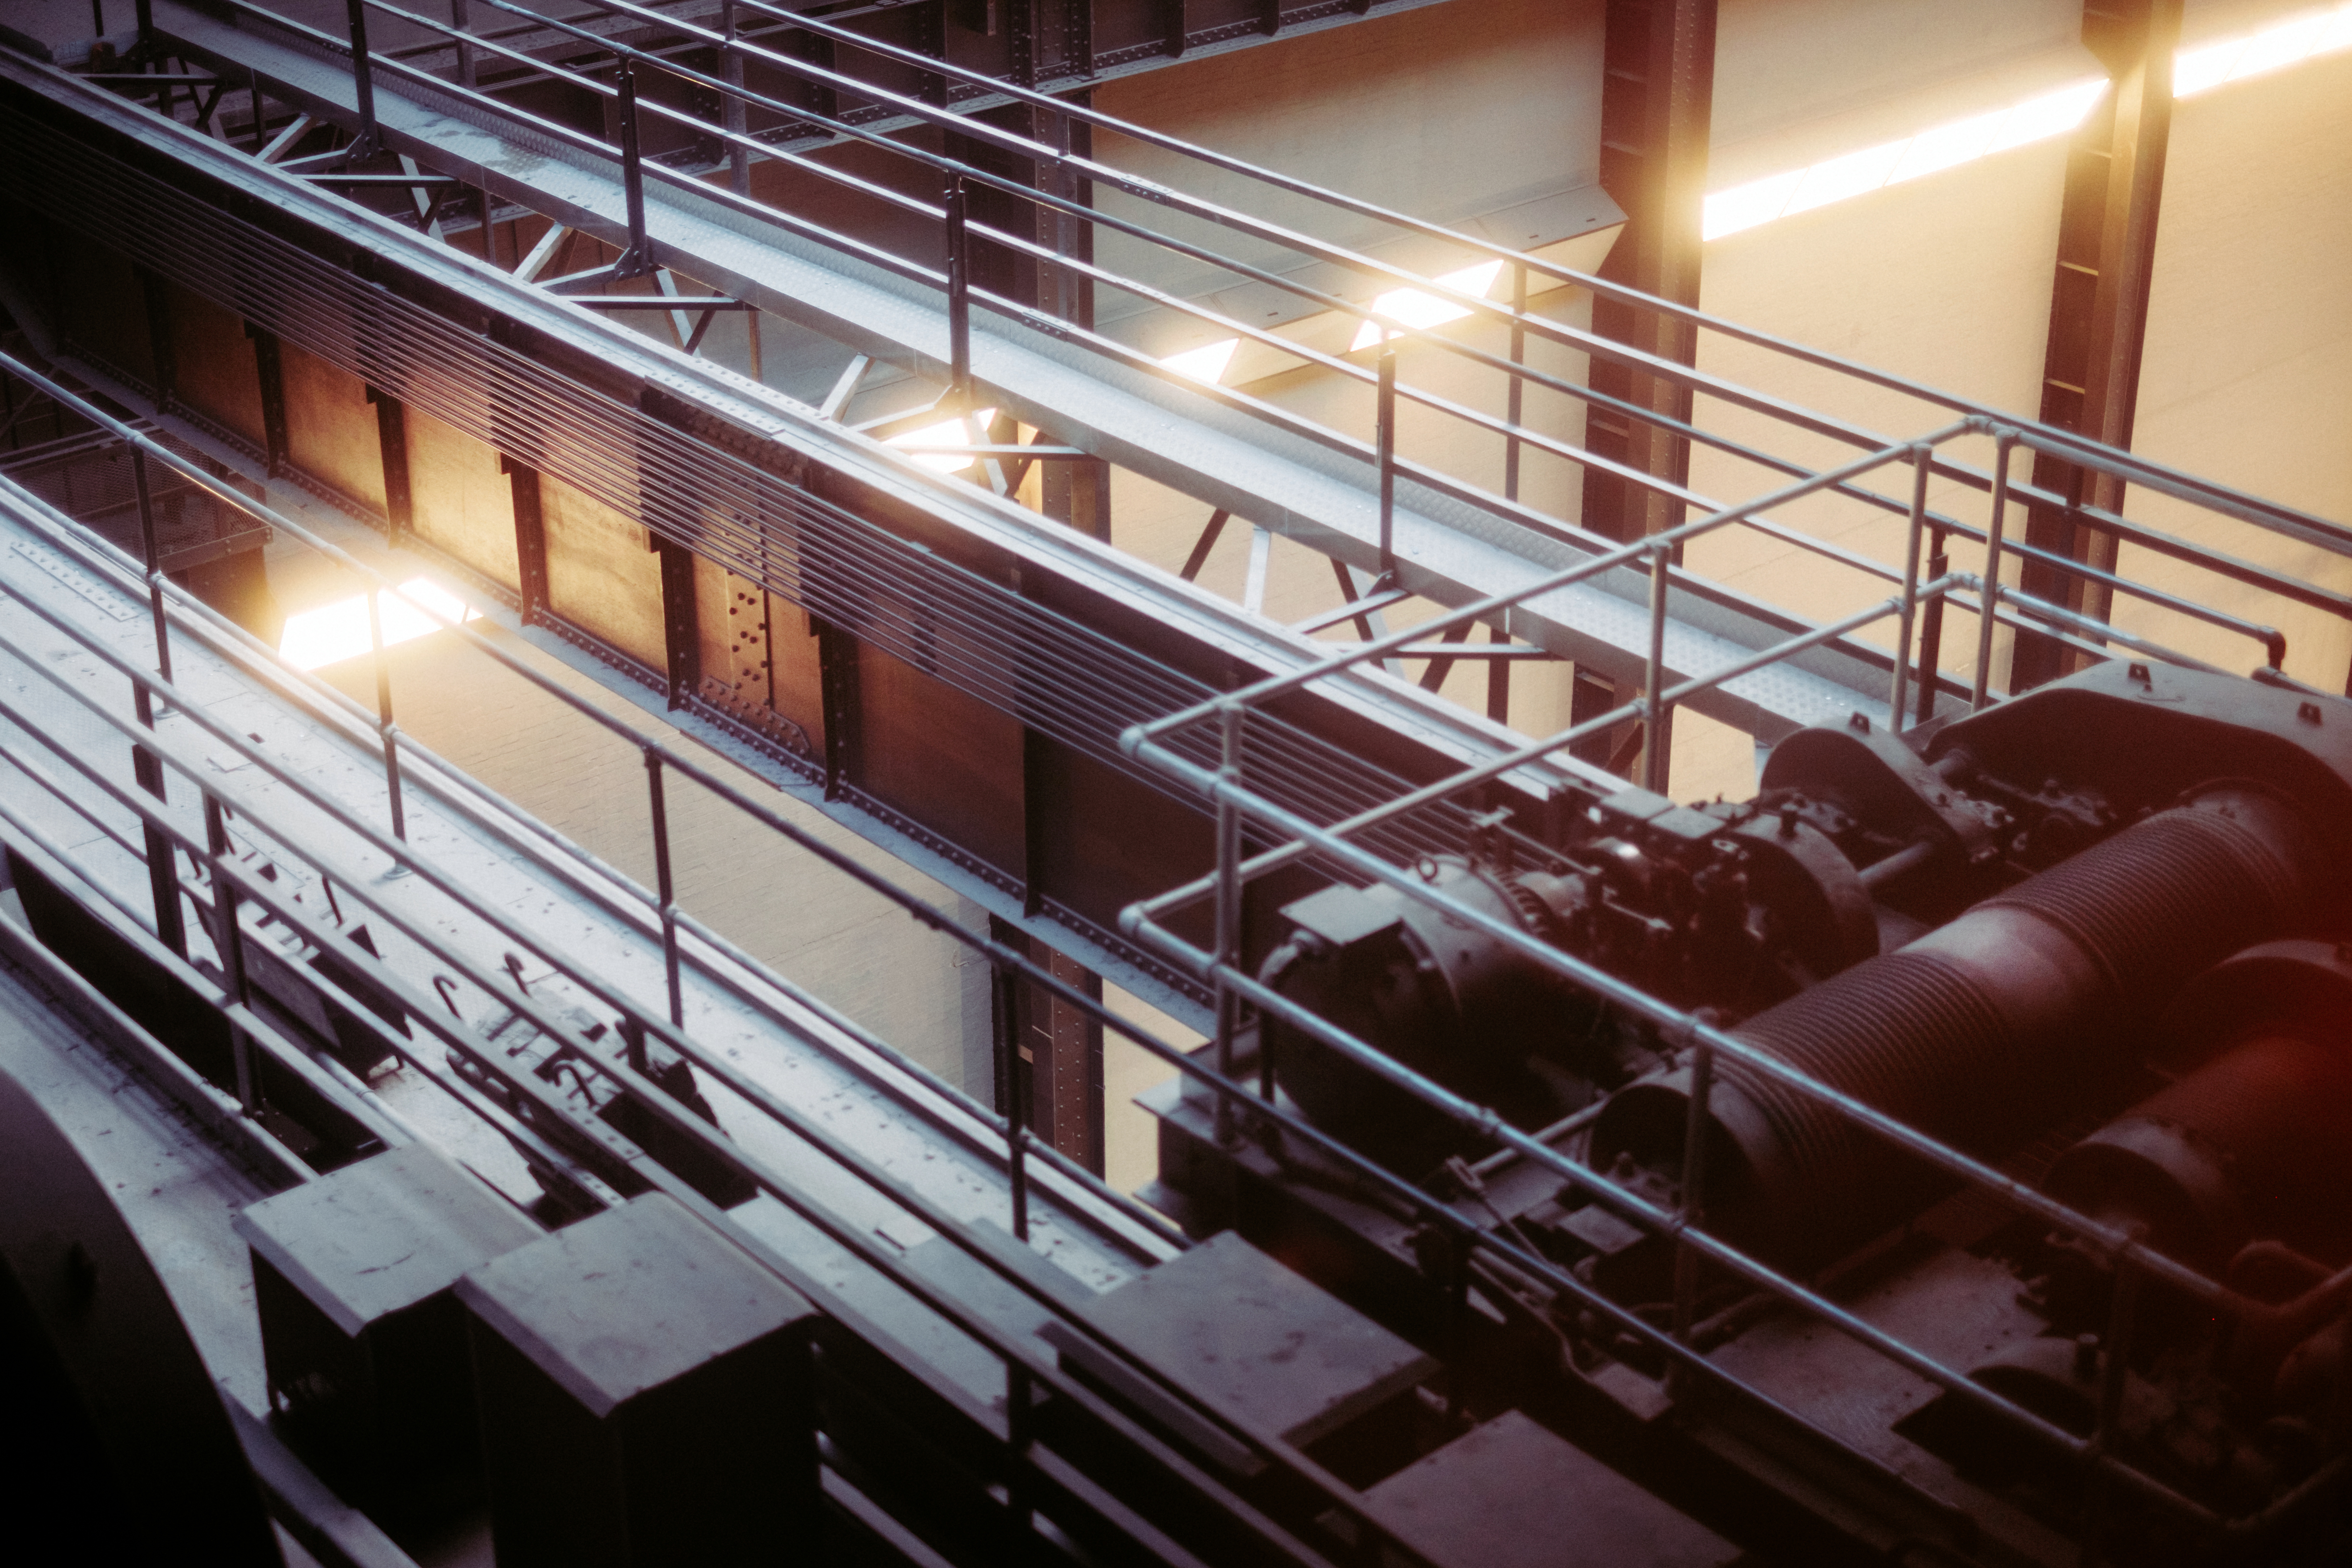
light, structure, people, auditorium, building, vehicle, metal, business, interior design, indoors, stage, railings, steel structure, sport venue, window covering